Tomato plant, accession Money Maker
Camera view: horizontal (90 deg, fisheye); turntable rotation: 30 degrees
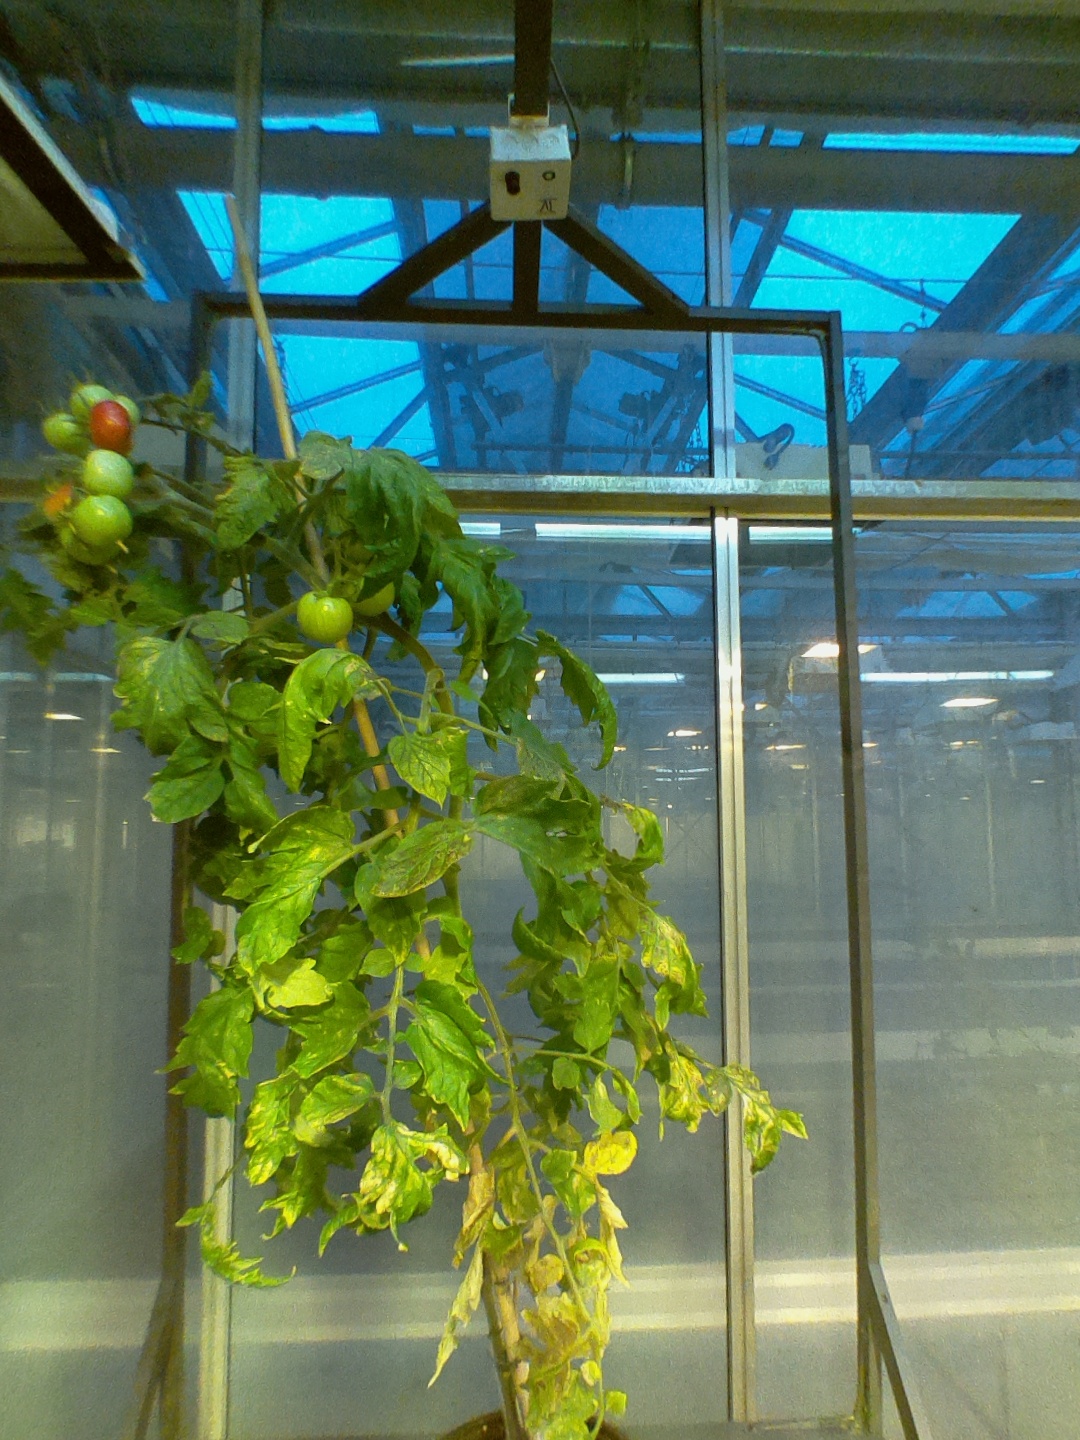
BBCH growth stage 82: 20%-30% of fruits show typical fully ripe color